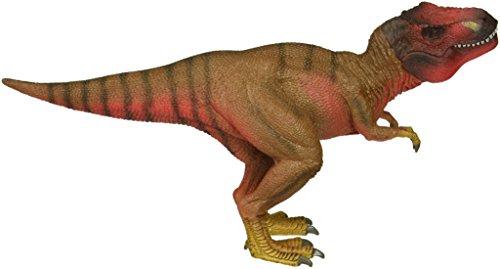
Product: Schleich North America Tyrannosaurus Rex Toy Figure, Red
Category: Toys & Games | Toy Figures & Playsets | Action Figures
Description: Get to know the famous T-Rex without the danger.
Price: $21.24
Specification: ProductDimensions:3.7x11x5.5inches|ItemWeight:9.9ounces|ShippingWeight:9.9ounces(Viewshippingratesandpolicies)|DomesticShipping:ItemcanbeshippedwithinU.S.|InternationalShipping:ThisitemcanbeshippedtoselectcountriesoutsideoftheU.S.LearnMore|ASIN:B00N1YPLYC|Itemmodelnumber:72068|Manufacturerrecommendedage:36months-15years